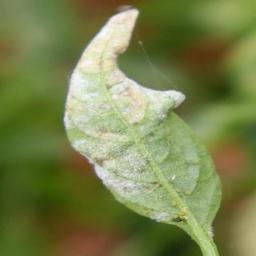
Label: powdery mildew